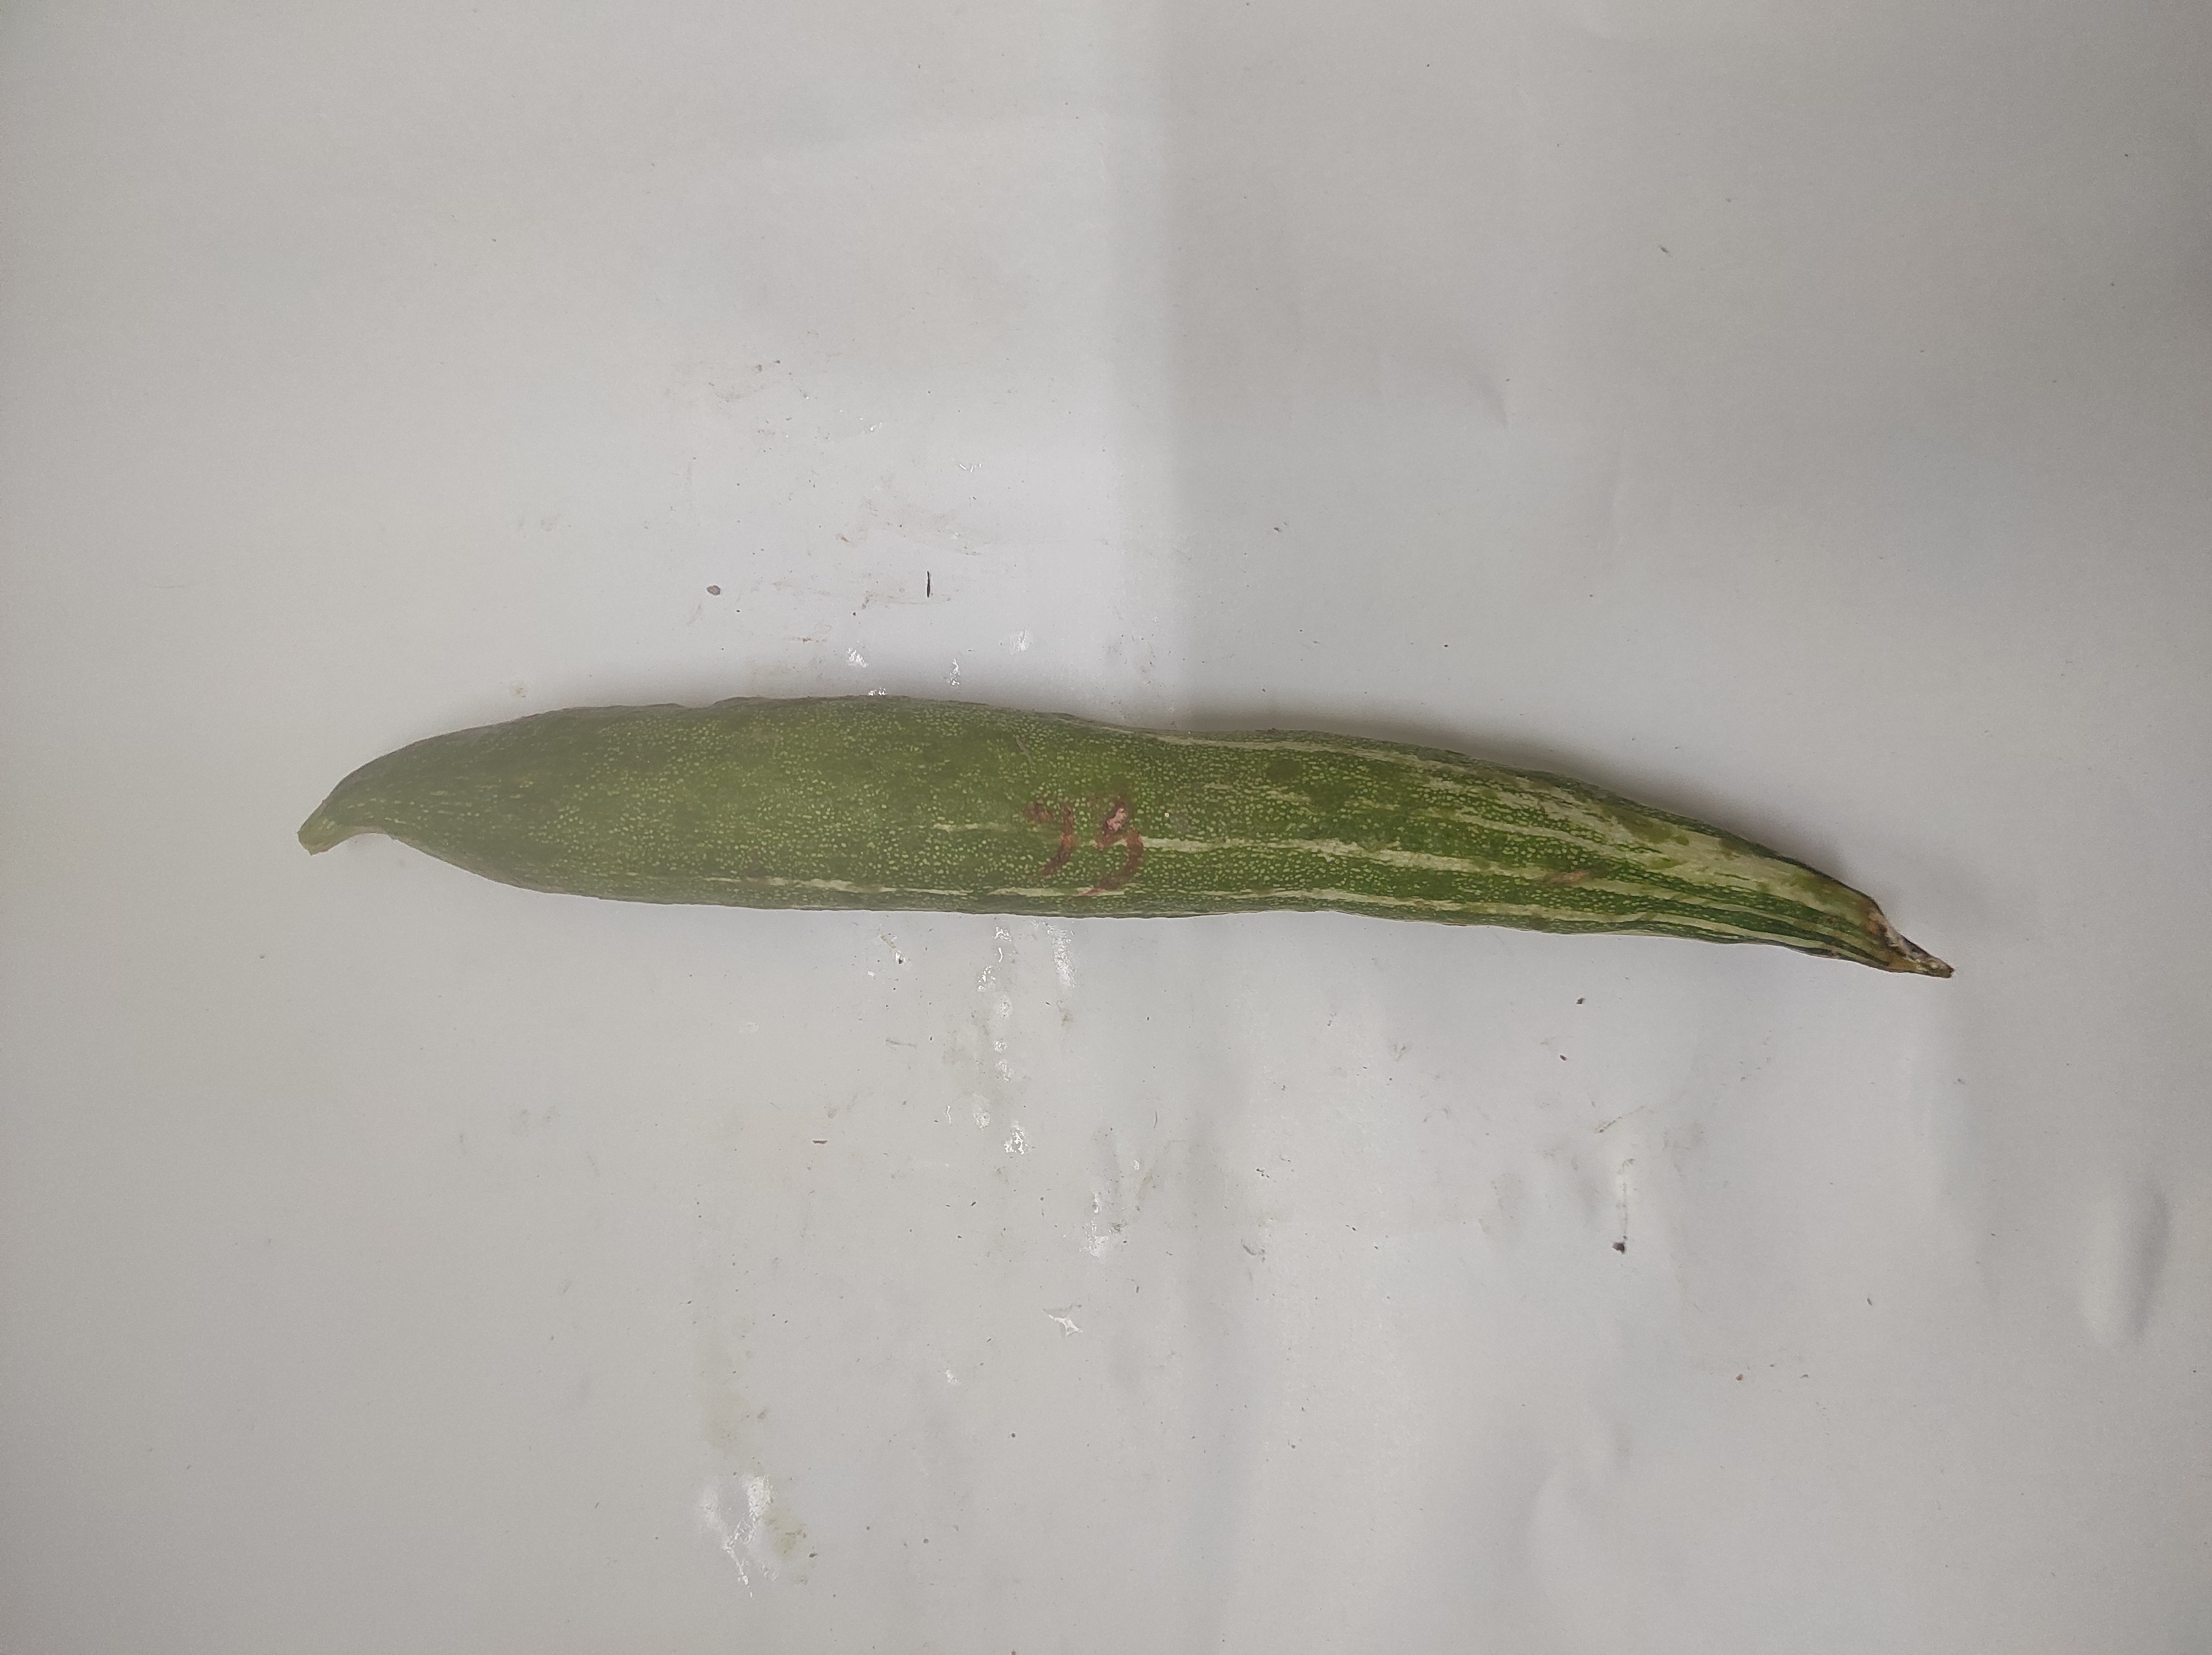
Crop: Snake Gourd
Condition: Severely Damaged